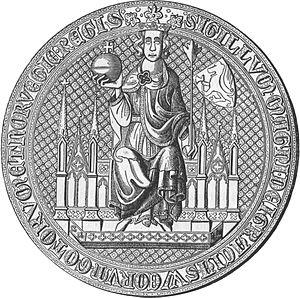
La liste des monarques de l'Islande réunit les différents rois ayant régné sur l'Islande entre 1262, date d'union du pays avec la Norvège, et 1944, date de la fin de l'union avec le Danemark et de la proclamation de la république.
Voici la liste des monarques qui ont régné sur la Norvège depuis son unification par Harald Iᵉʳ à la fin du IXᵉ siècle.
Magnus Eriksson, né en 1316 et mort le 1ᵉʳ décembre 1374 à Bergen, est roi de Suède de 1319 à 1363 et roi de Norvège de 1319 à 1343.